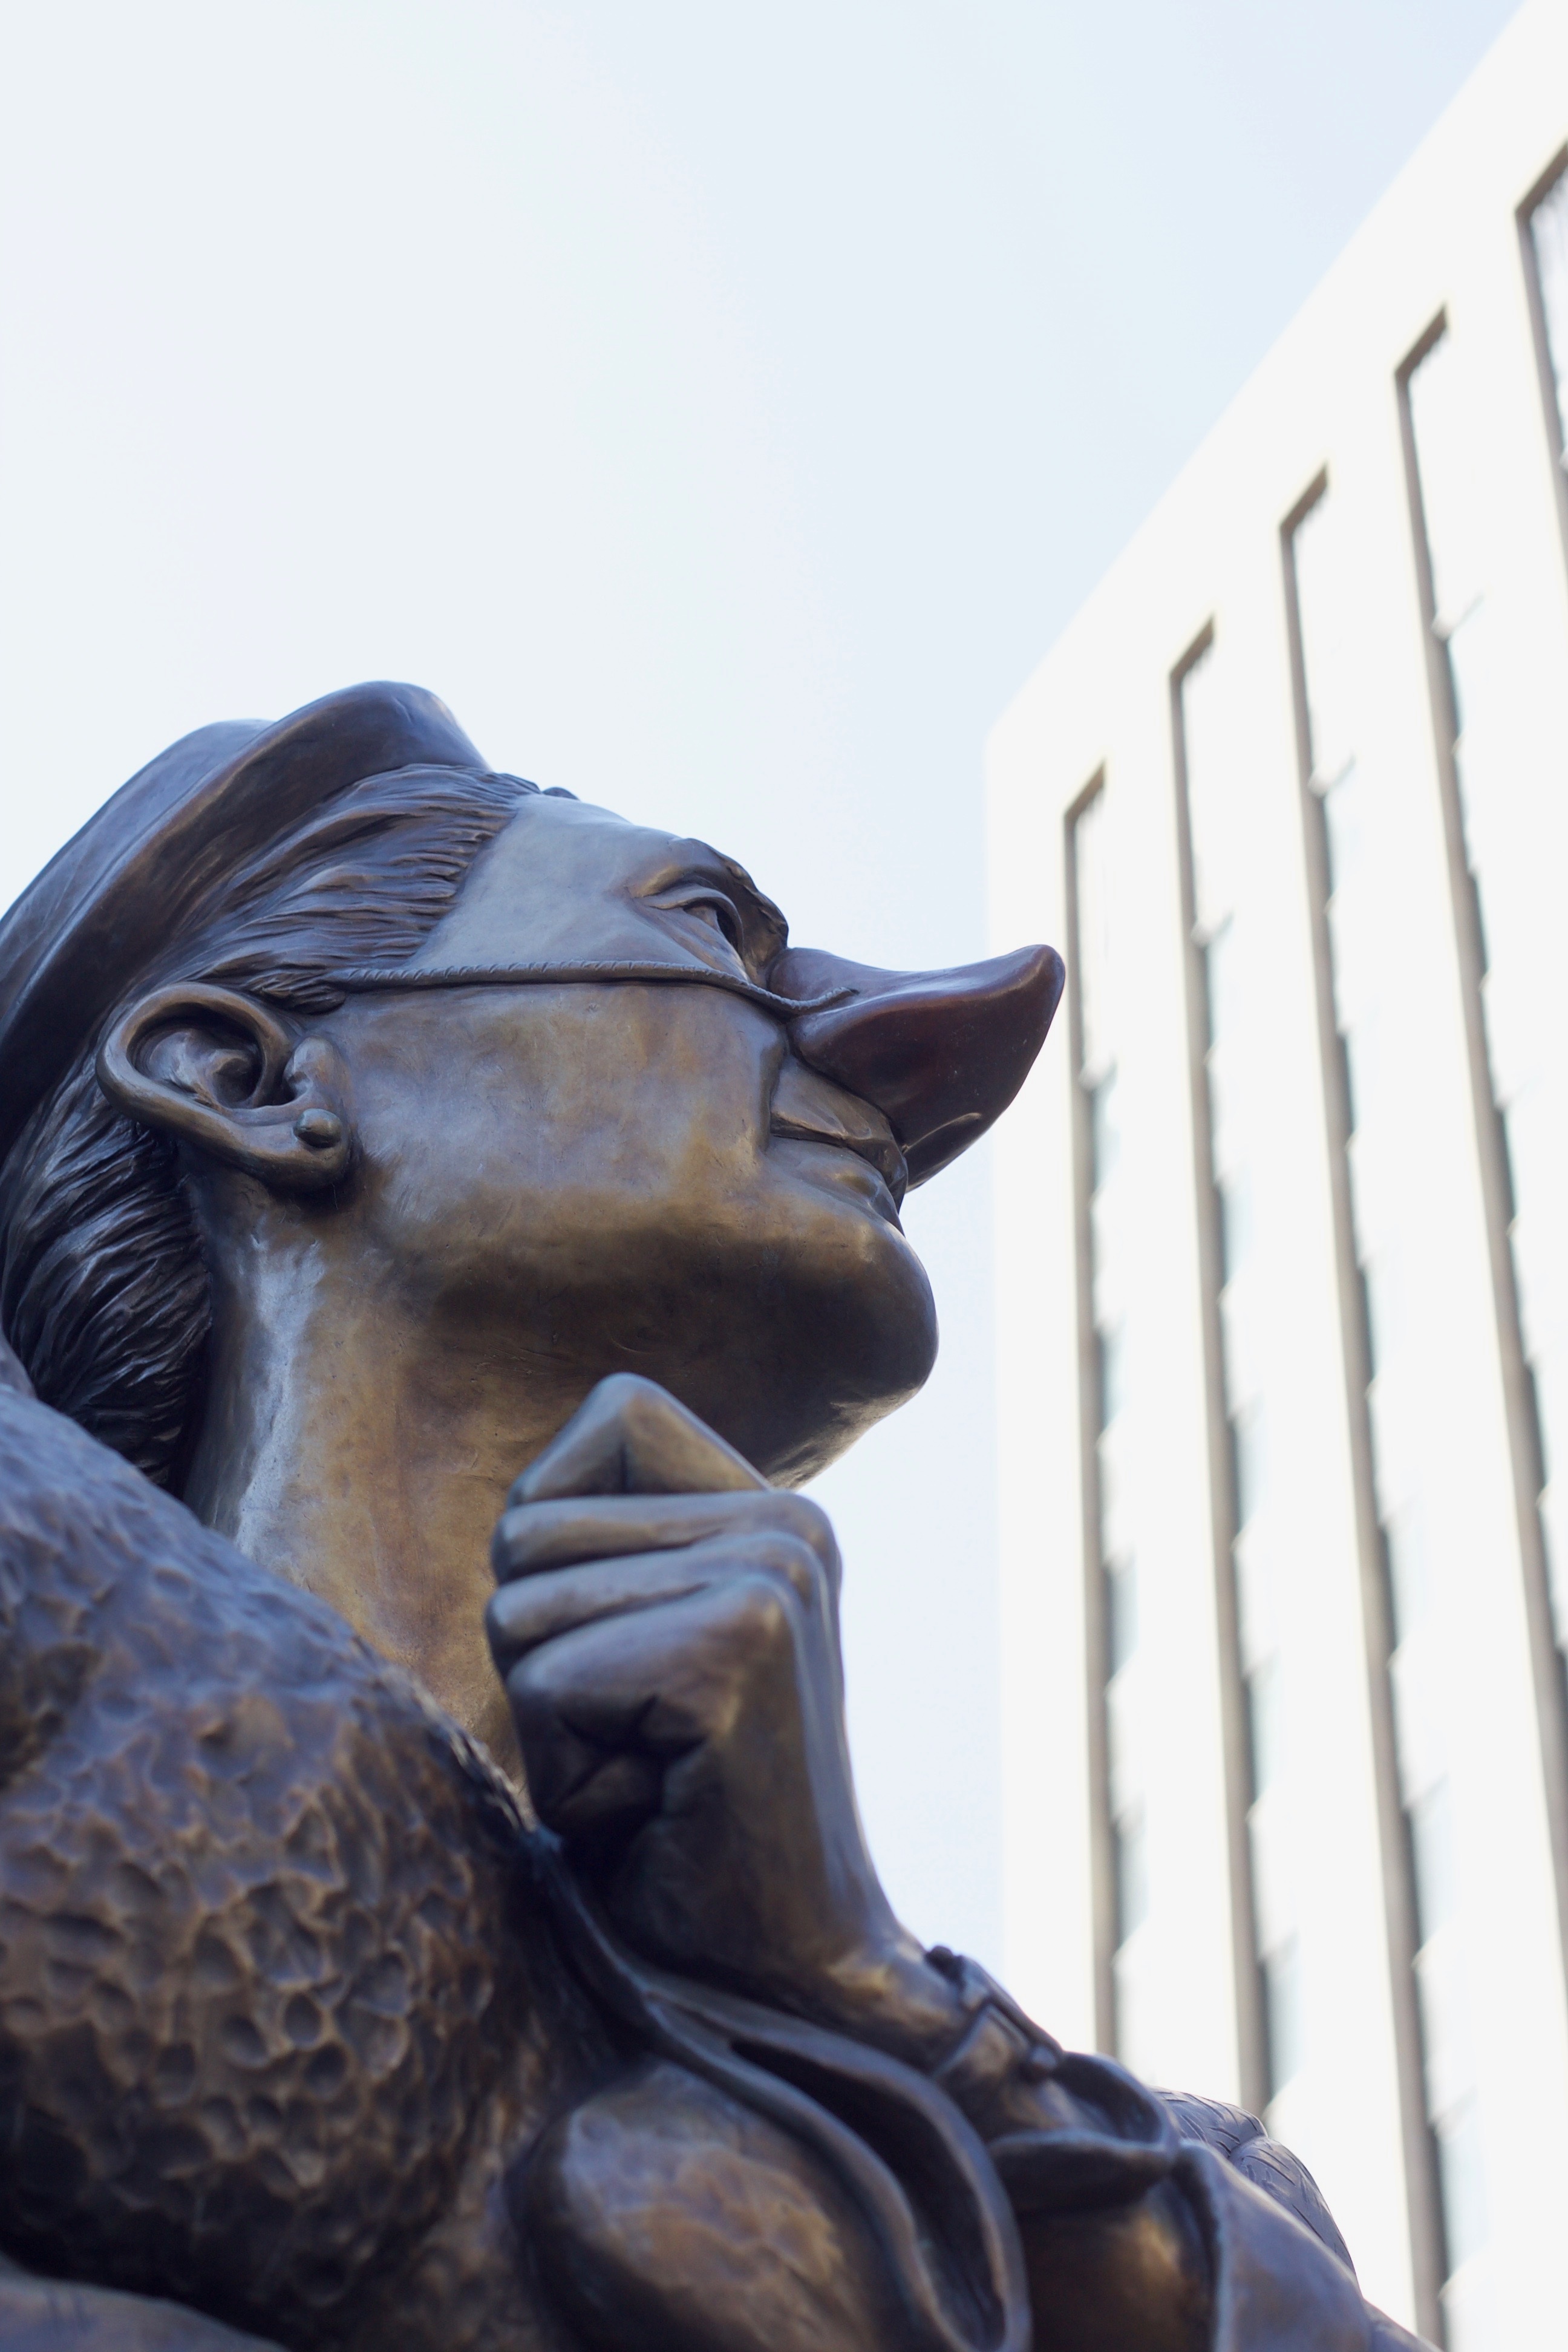
monument, statue, blue, sculpture, art, carving